Heads or Tails (1997 film)

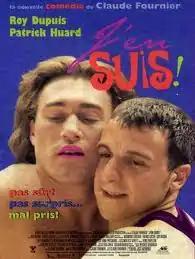

Heads or Tails is a 1997 Quebec comedy film directed by Claude Fournier and starring Roy Dupuis and Patrick Huard.